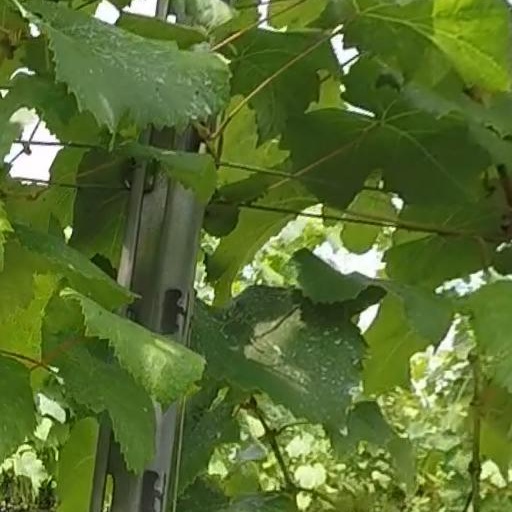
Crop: grape